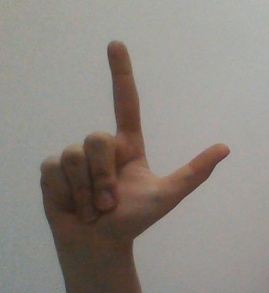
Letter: laam